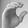
ASL letter: C